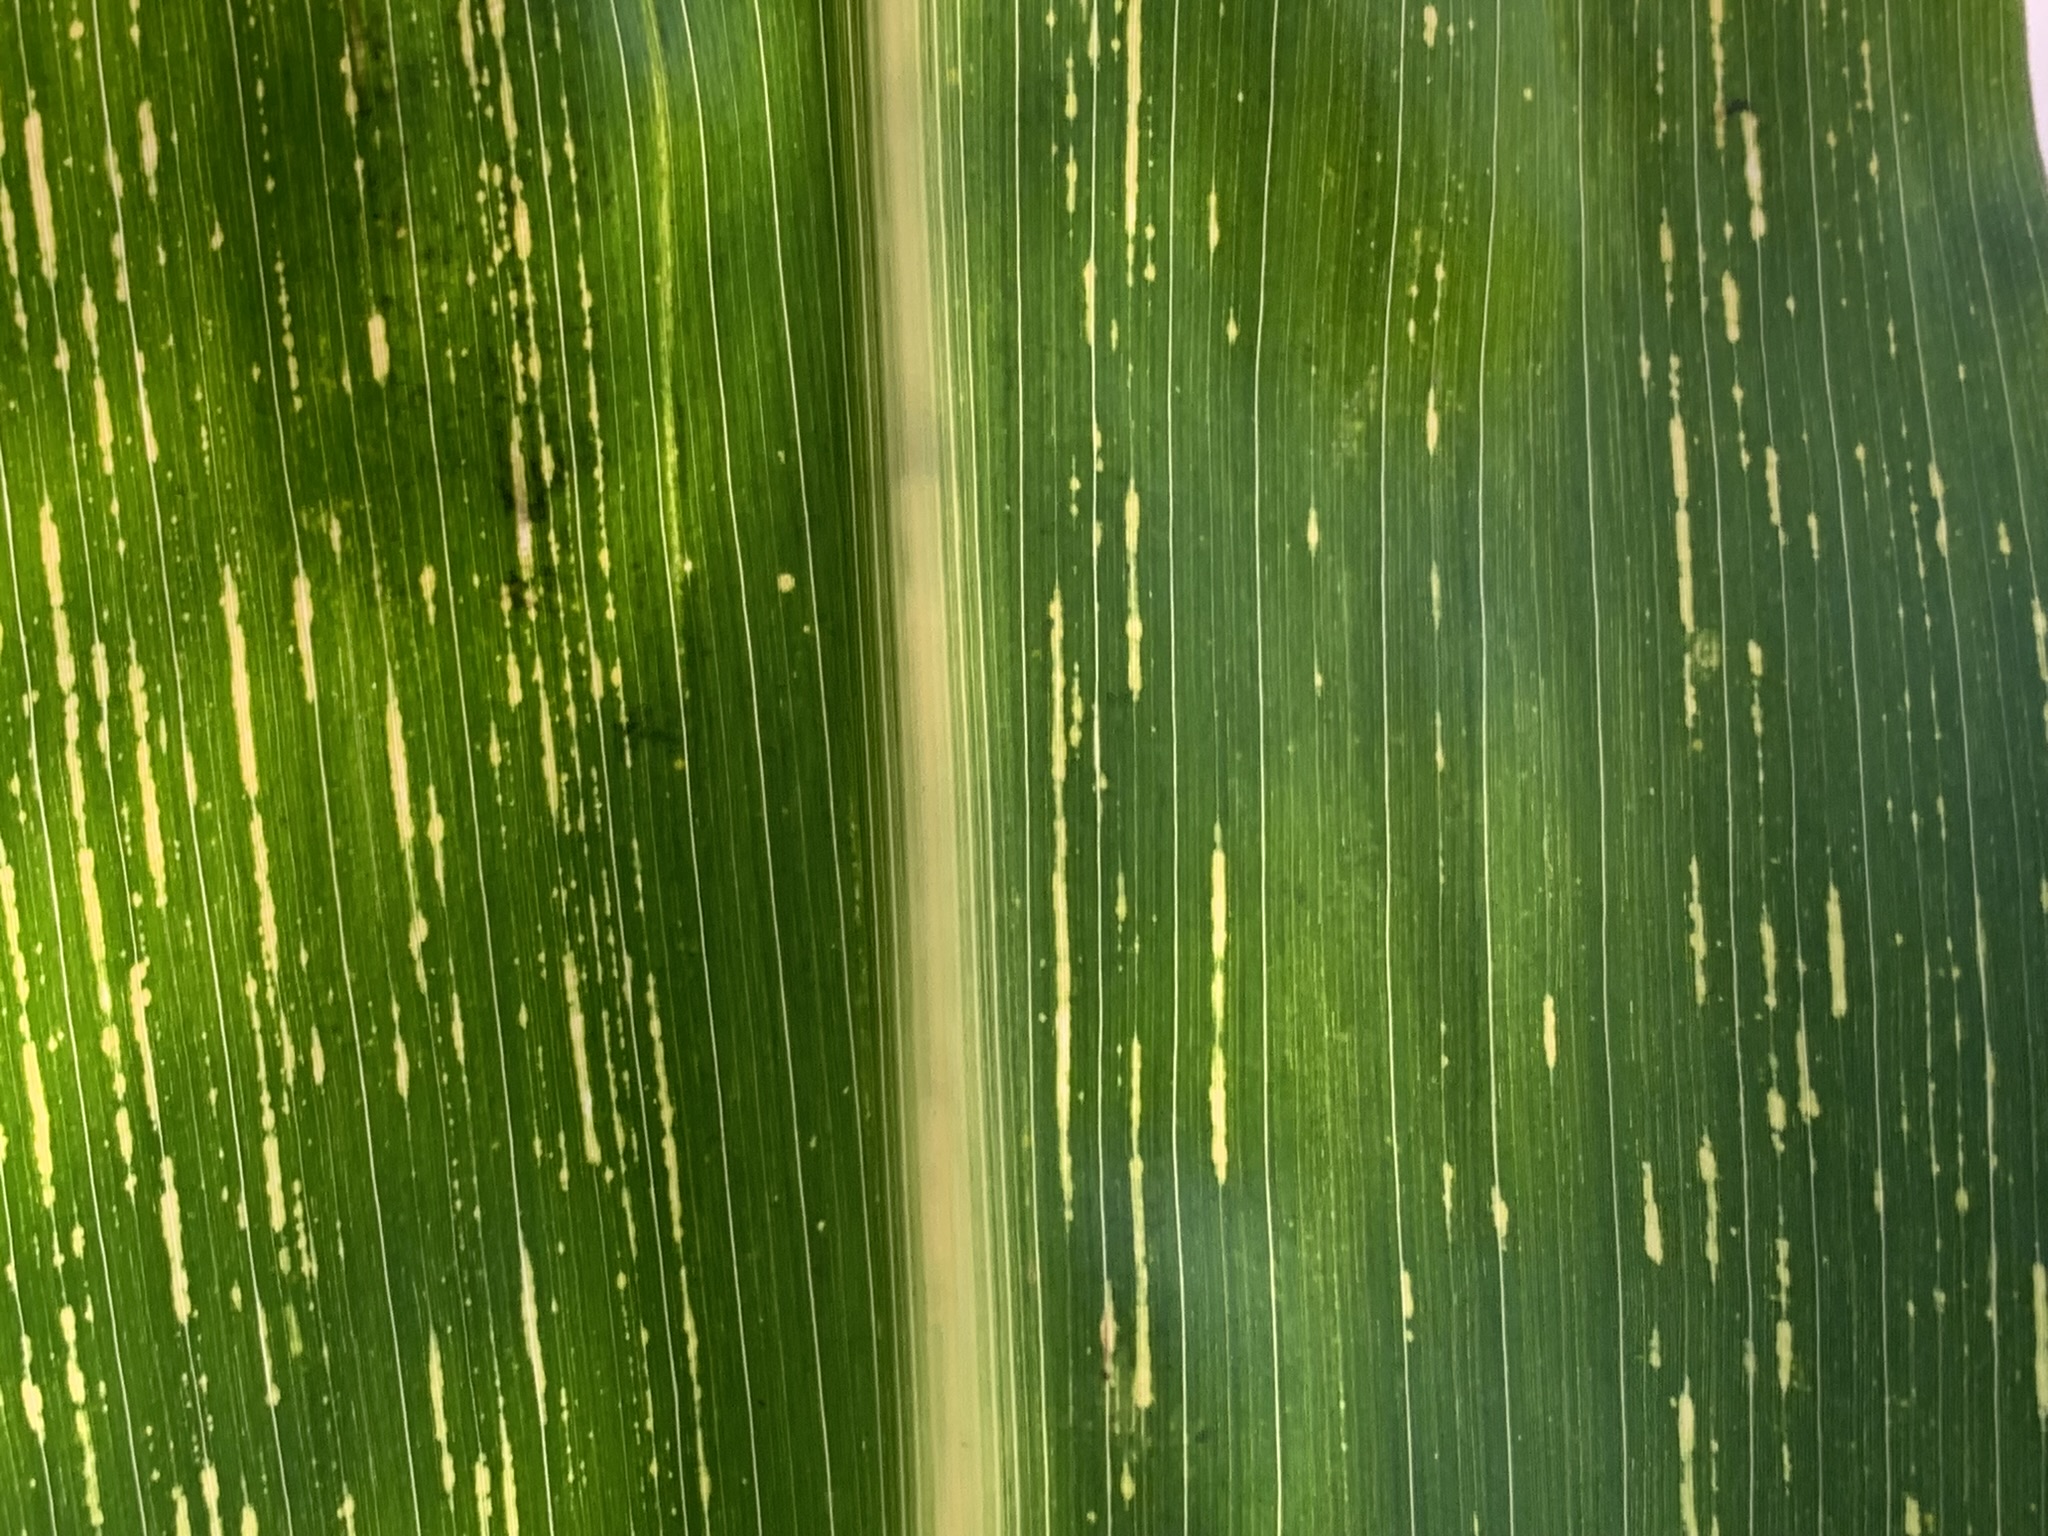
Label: MLN